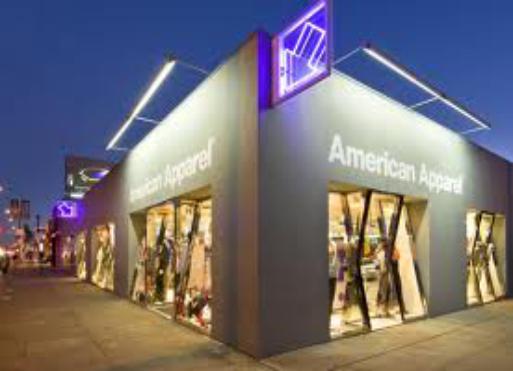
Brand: American Apparel
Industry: Clothes